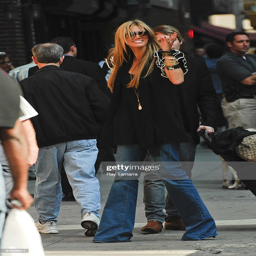
rhythm and blues artist visits the .